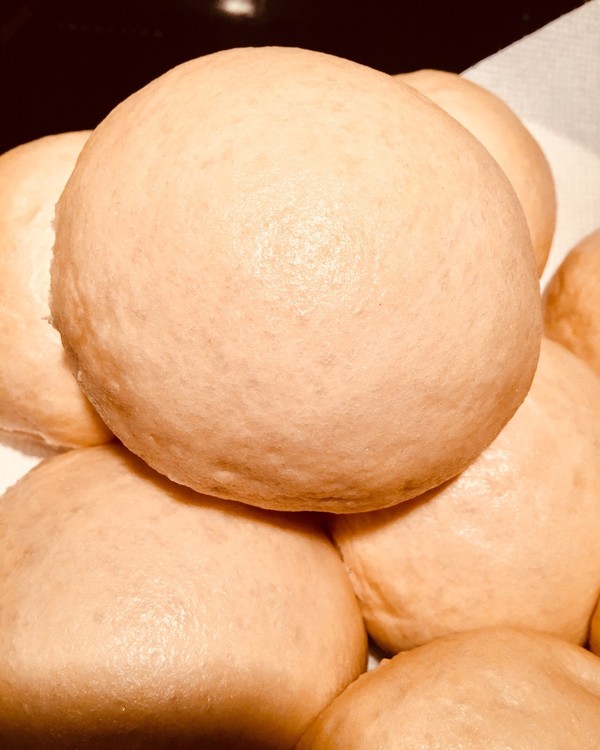
Label: trash